Remember (Disturbed song)

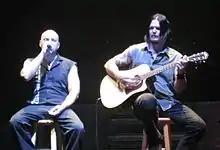
David Draiman and Dan Donegan performing the first part of "Remember" in an acoustic version

"Remember" is a song by American heavy metal band Disturbed. It was released on December 3, 2002, as the second single from their second studio album "Believe". Vocalist David Draiman stated that "Remember" is his favorite from the first two Disturbed albums.